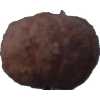
Label: orange_peeled